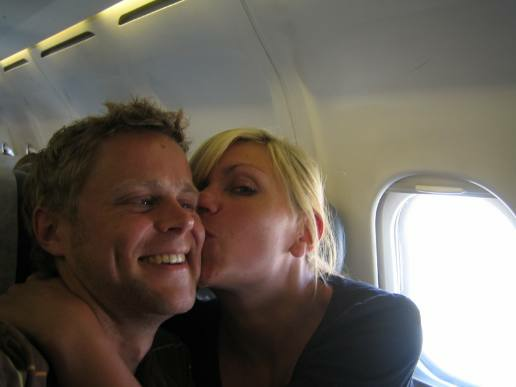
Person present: Yes